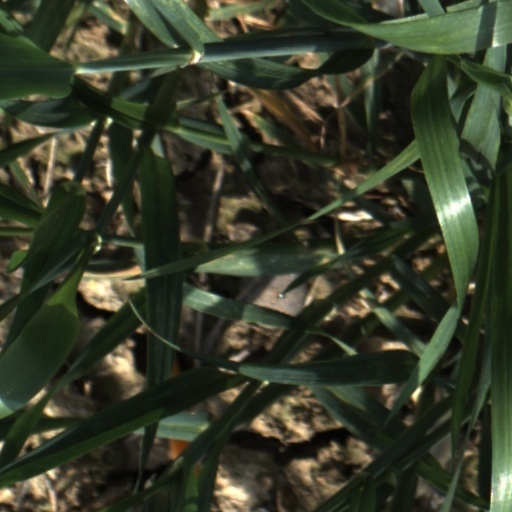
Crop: wheat